José Fernández (right-handed pitcher)

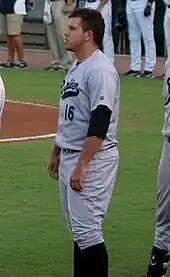
Fernández in the minor leagues with the Jupiter Hammerheads, 2012

Pitching for the Greensboro Grasshoppers of the Class A South Atlantic League (SAL) to start the 2012 season, Fernández threw the first six innings of a combined no-hitter. He was twice named the SAL pitcher of the week. Fernández was named to appear in the 2012 All-Star Futures Game. After pitching to a 7–0 win–loss record and a 1.59 ERA in 14 games for Greensboro, the Marlins promoted Fernández to the Jupiter Hammerheads of the Class A-Advanced Florida State League. He finished the 2012 season with a 14–1 win–loss record, a 1.75 ERA, and 158 strikeouts in 134 innings pitched at Greensboro and Jupiter. He was named the Marlins' Minor League Pitcher of the Year.